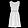
Label: Dress